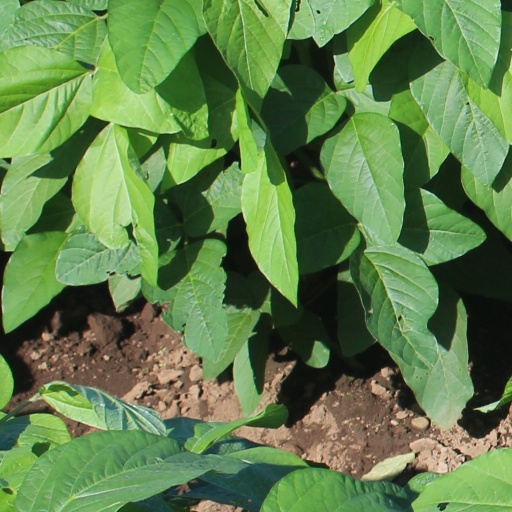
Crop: soybean